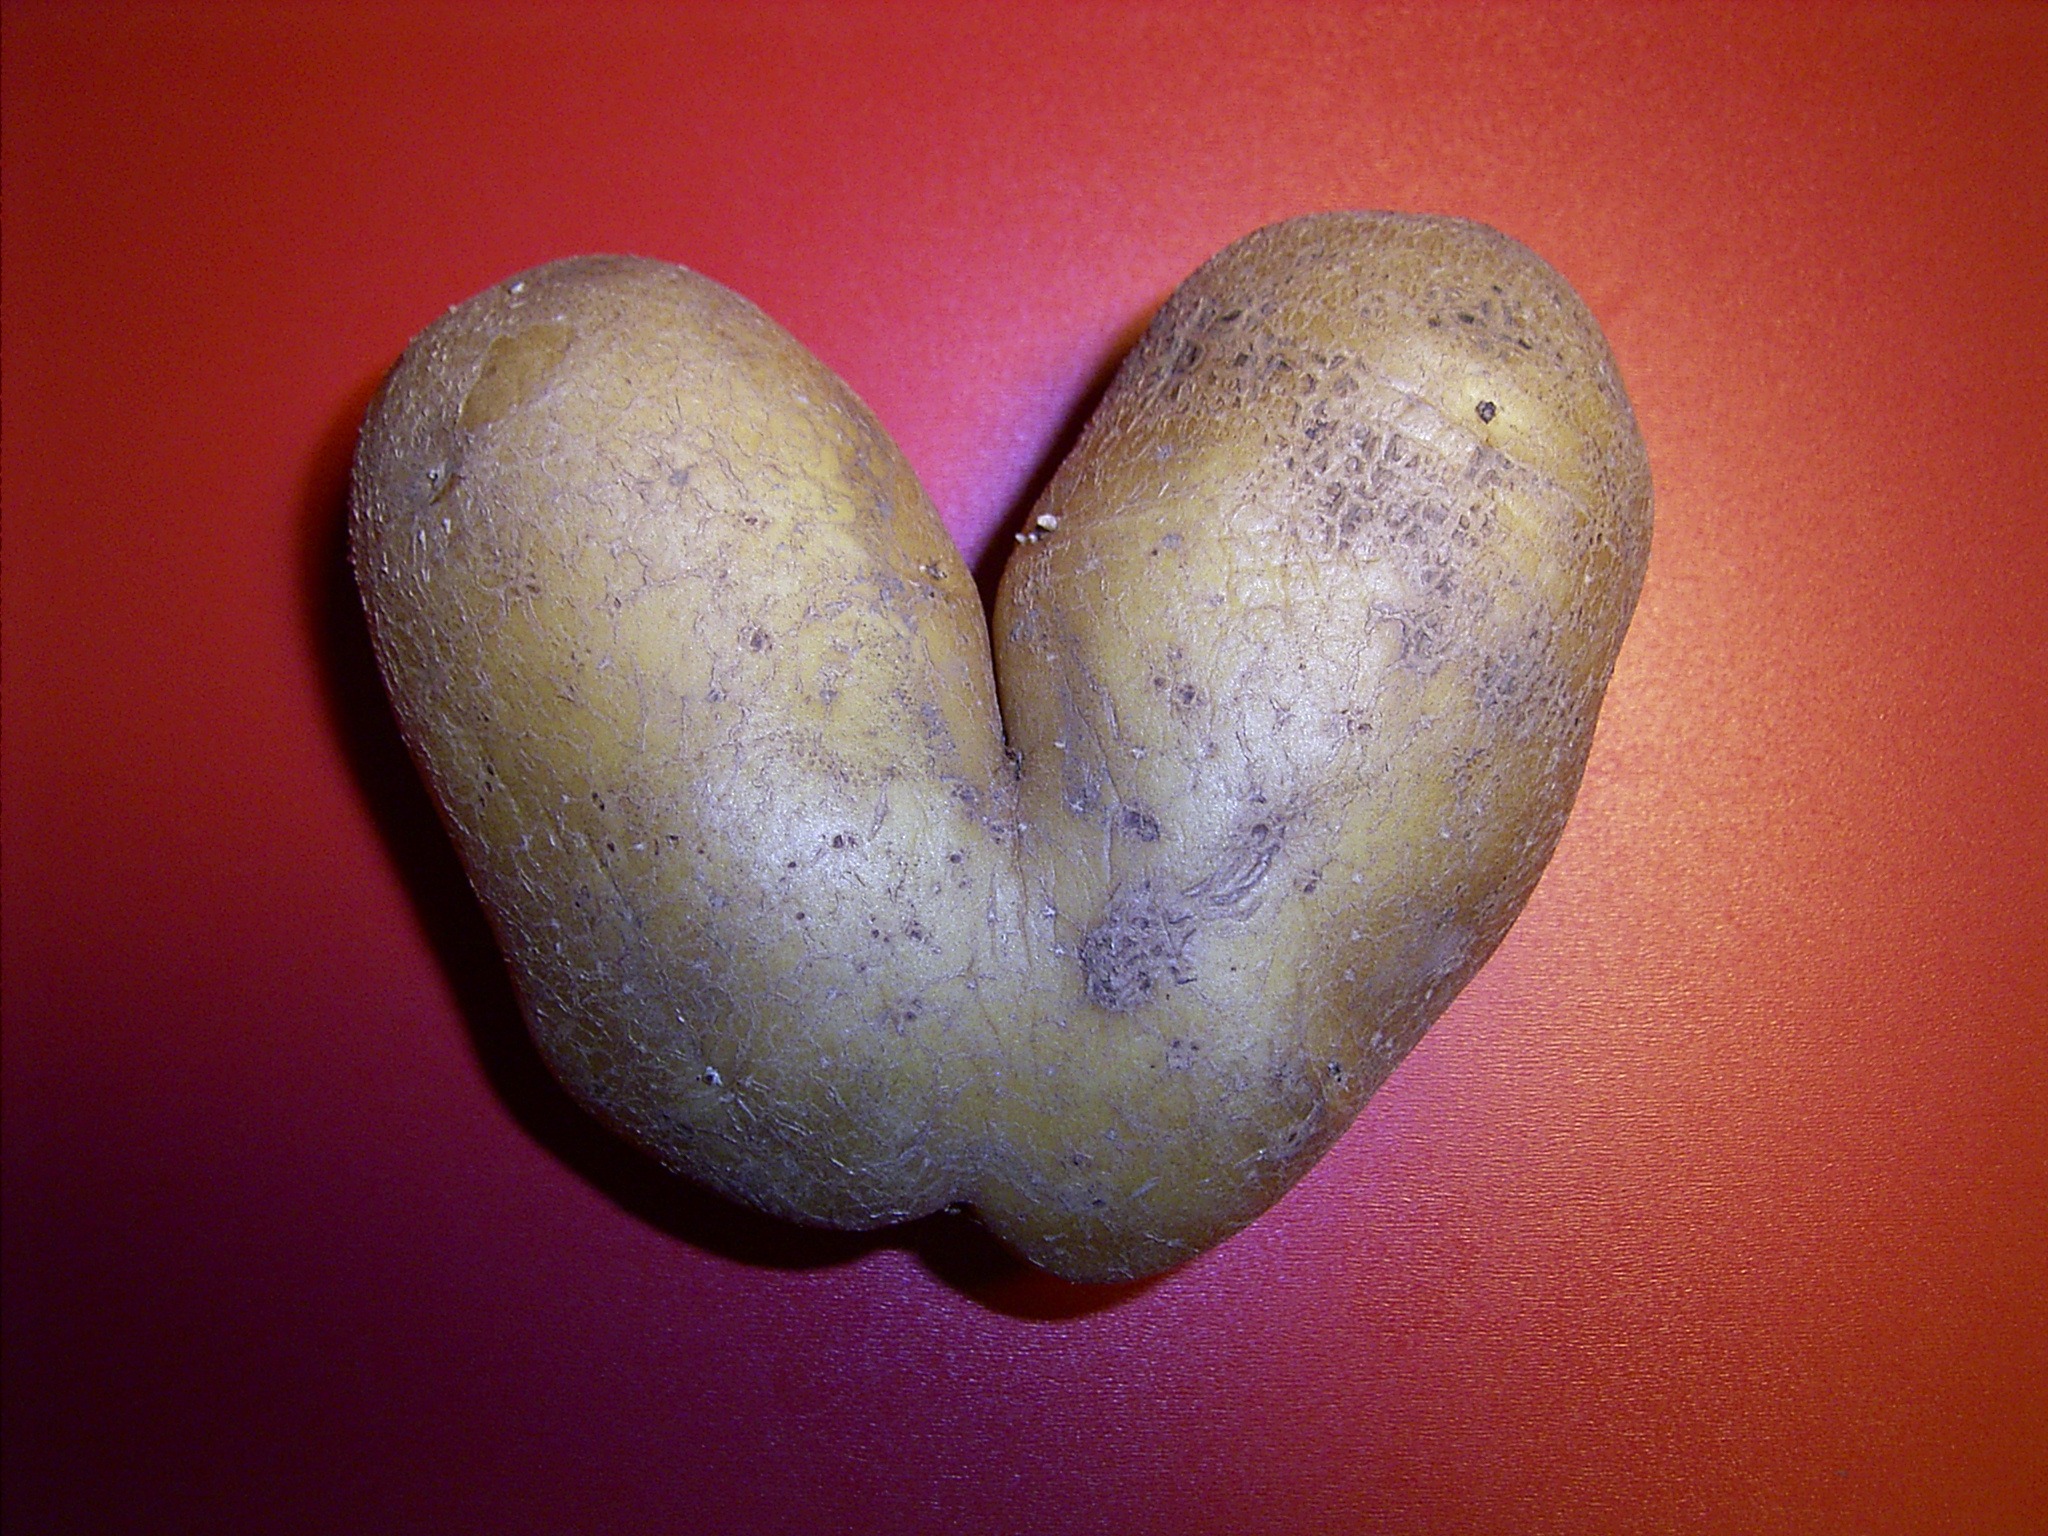
hand, plant, photography, fruit, heart, food, produce, vegetable, potato, close up, human body, nutrition, double, vegetarian, weird, organ, shape, organic, macro photography, flowering plant, land plant